Yuval

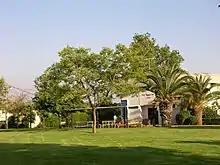
Synagogue of Yuval

Yuval, also known as Kfar Yuval, is a moshav in northern Israel. Located in the Galilee Panhandle between Metula and the city of Kiryat Shmona, it is at the border with Lebanon and falls under the jurisdiction of Mevo'ot HaHermon Regional Council. In it had a population of .